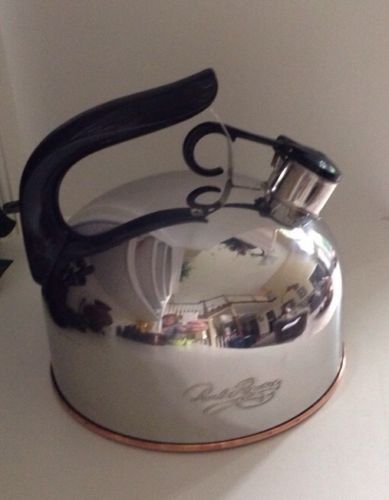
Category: kettle